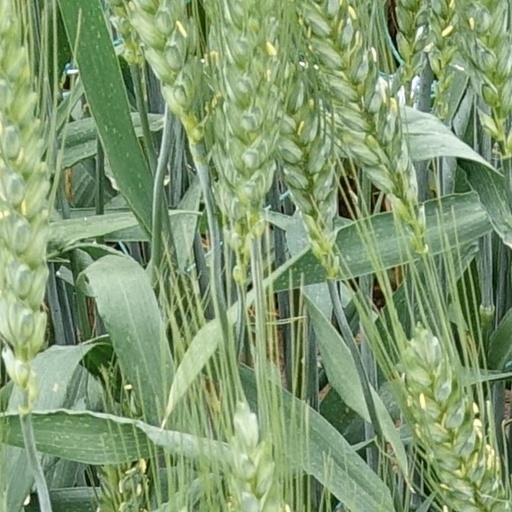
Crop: wheat